Victoria Rooms, Bristol

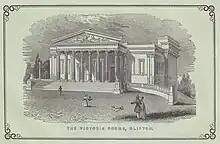
The Victorian Rooms, Bristol (1842)

At the laying of the foundation stone on 24 May 1838 the President of the Victoria Rooms, Thomas Daniel, opened the ceremony by saying 'I congratulate you, my friends, that this, the birth-day of our amiable and virtuous Queen, has been selected to lay the foundation-stone of these rooms, which are intended for Conservative purposes – rooms where all may meet to assert their loyalty and attachment to the throne, and to support their religion, and the best interests of their country.' P. F. Aiken Esq went on to make a speech including the following: '... The stately edifice we are going to erect, our children's children will look upon with admiring eyes, and generations yet unborn will throng its spacious halls... public buildings are memorials of the age, the city, the country in which they are erected, and indicate their progress in civilization to future generations.'